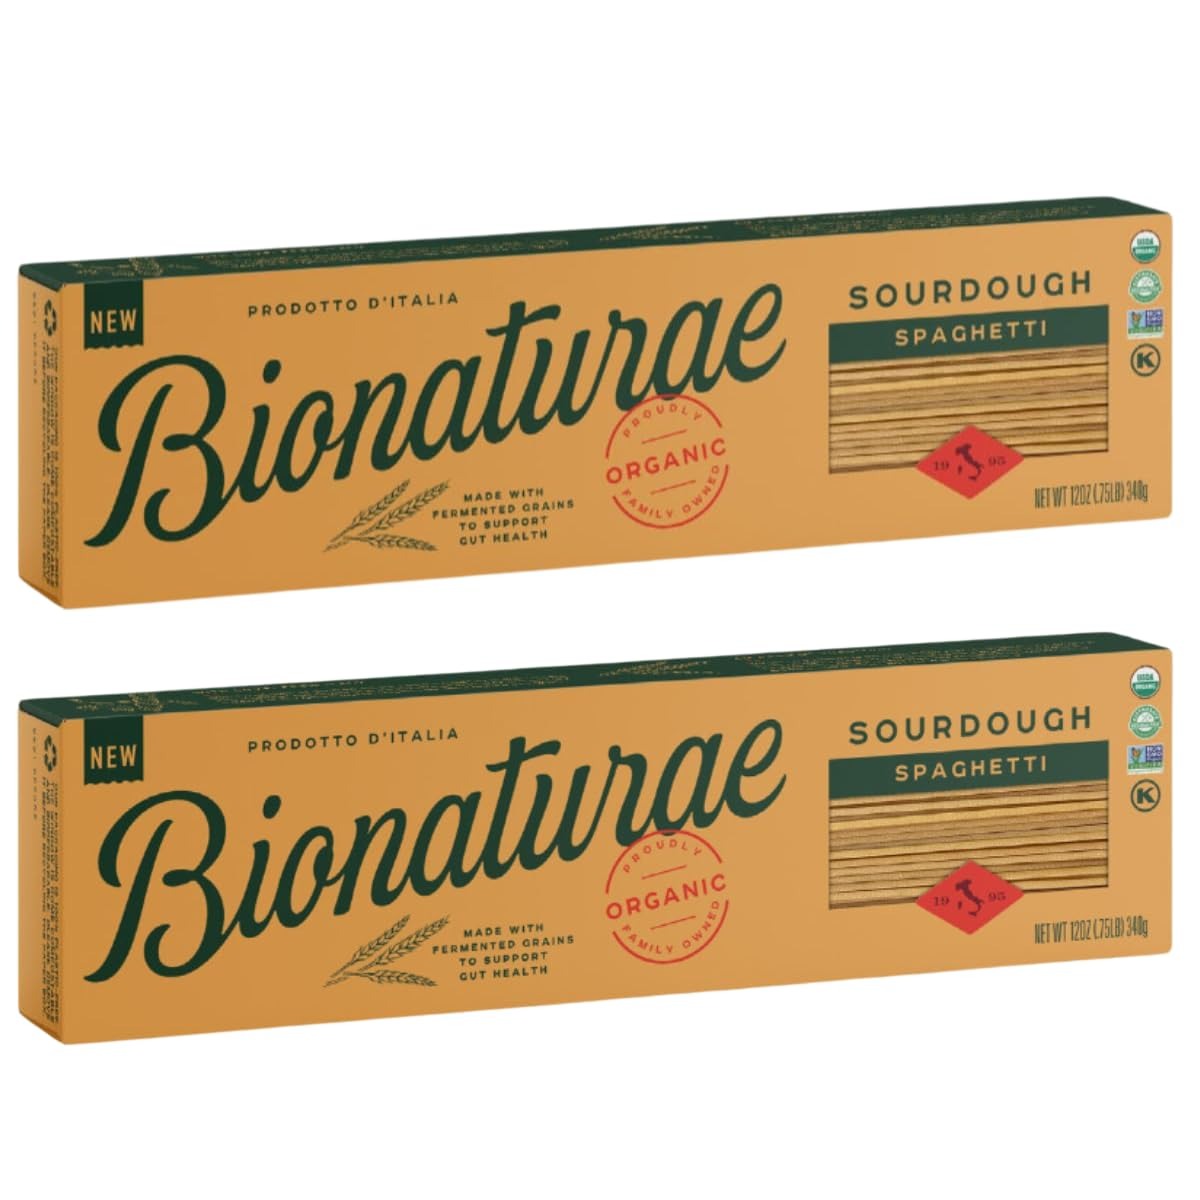
Item Name: Bionaturae Spaghetti Pasta Noodles - Sourdough Pasta, Kosher Certified, High Protein, Non-GMO Verified, USDA Certified, Spaghetti Pasta Organic, Crafted in Italy - 12 Oz (Pack of 2)
Bullet Point 1: ORGANIC SOURDOUGH - This pasta is made with organic sourdough wheat grown exclusively in Italy, which is freshly ground for each production
Bullet Point 2: NATURAL INGREDIENTS - Bionaturae's Sourdough Spaghetti is made from the highest quality durum wheat semolina and uses only the finest ingredients
Bullet Point 3: QUICK AND EASY TO COOK - Our Sourdough Spaghetti Pasta cooks quickly to provide you with a delicious al dente noodle that can be served with any sauce
Bullet Point 4: MADE THE TRADITIONAL ITALIAN WAY - Dried slowly at low temperatures to preserve a superior flavor & pressed through bronze dies for course & firm texture
Bullet Point 5: OUR STORY - Bionaturae is embraced by American consumers as the premier brand of organic foods from Italy. We have remained a family-oriented with a heartfelt devotion to quality and tradition
Value: 24.0
Unit: Ounce

Price: 3.99